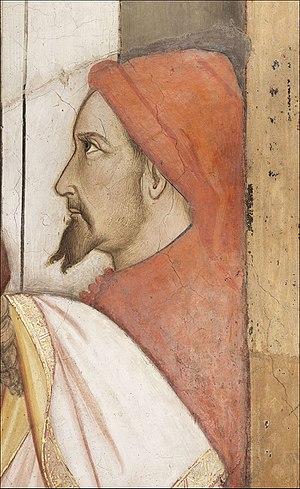
Agnolo Gaddi est un peintre italien de l'école florentine de la pré-Renaissance.